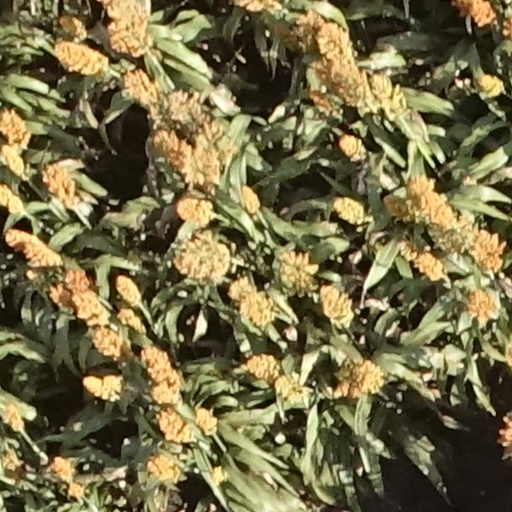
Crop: sorghum